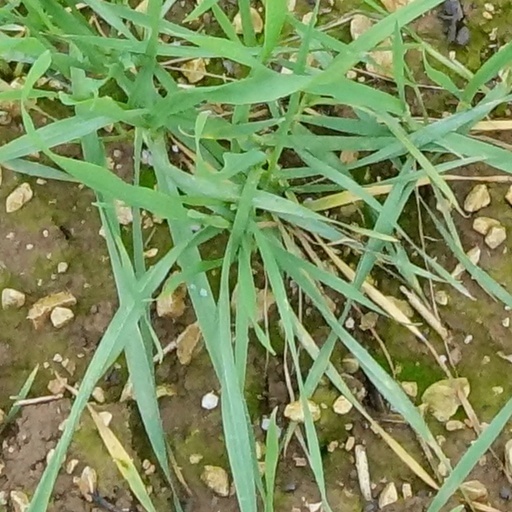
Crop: wheat